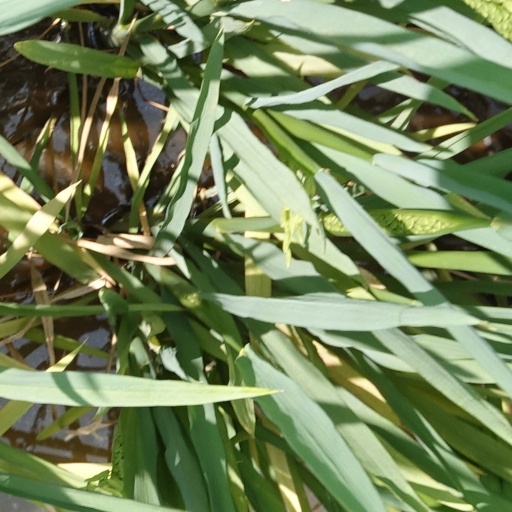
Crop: rice